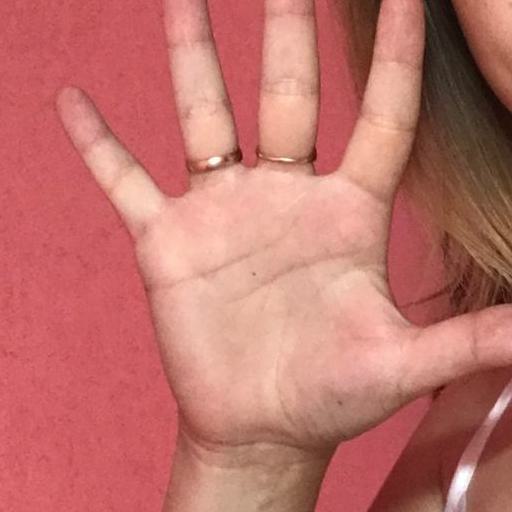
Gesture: palm